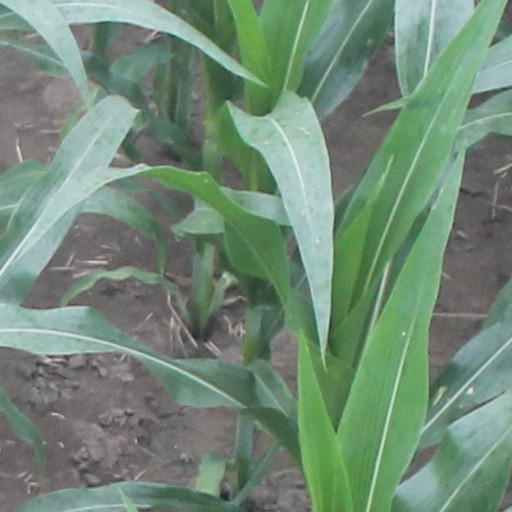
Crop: maize; corn